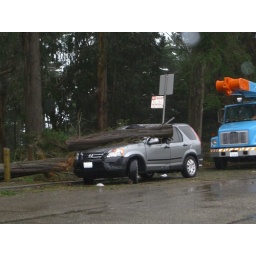
Crushed car under a tree